Rochers aux Oiseaux

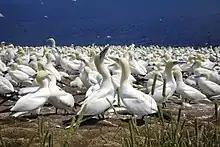
Northern gannet colony on Bonaventure Island, Quebec.

The Rochers aux Oiseaux are home to one of North America's six largest colonies of Northern gannets ("Morus bassanus"), with 17% of the continent's population of this species, as well as a large colony of Black-legged kittiwakes ("Rissa tridactyla"), with 1% of the Western Atlantic Ocean population. In addition to these two species, Razorbills ("Alca torda"), Common murres ("Uria aalge"), Thick-billed murres ("Uria lomvia") and Atlantic puffins ("Fratercula arctica") can be found in significant numbers. There are also Black guillemots ("Cepphus grylle"), American herring gull ("Larus smithsonianus"), Great black-backed gulls ("Larus marinus") and Leach's Storm-Petrels ("Oceanodroma leucorhoa"). Among the species no longer nesting on the islands is the extinct Great auk ("Pinguinus impennis").